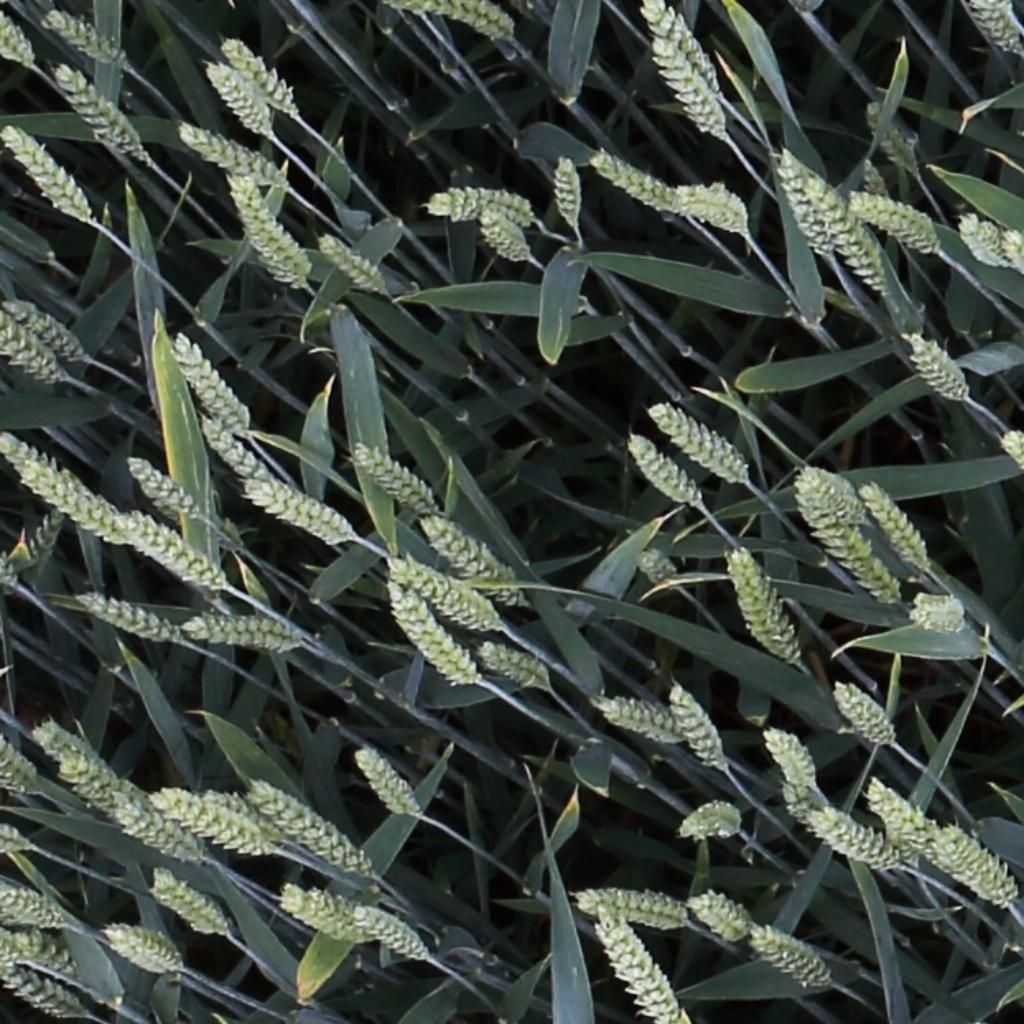
Country: Switzerland
Location: Usask
Wheat development stage: Filling